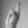
ASL letter: R